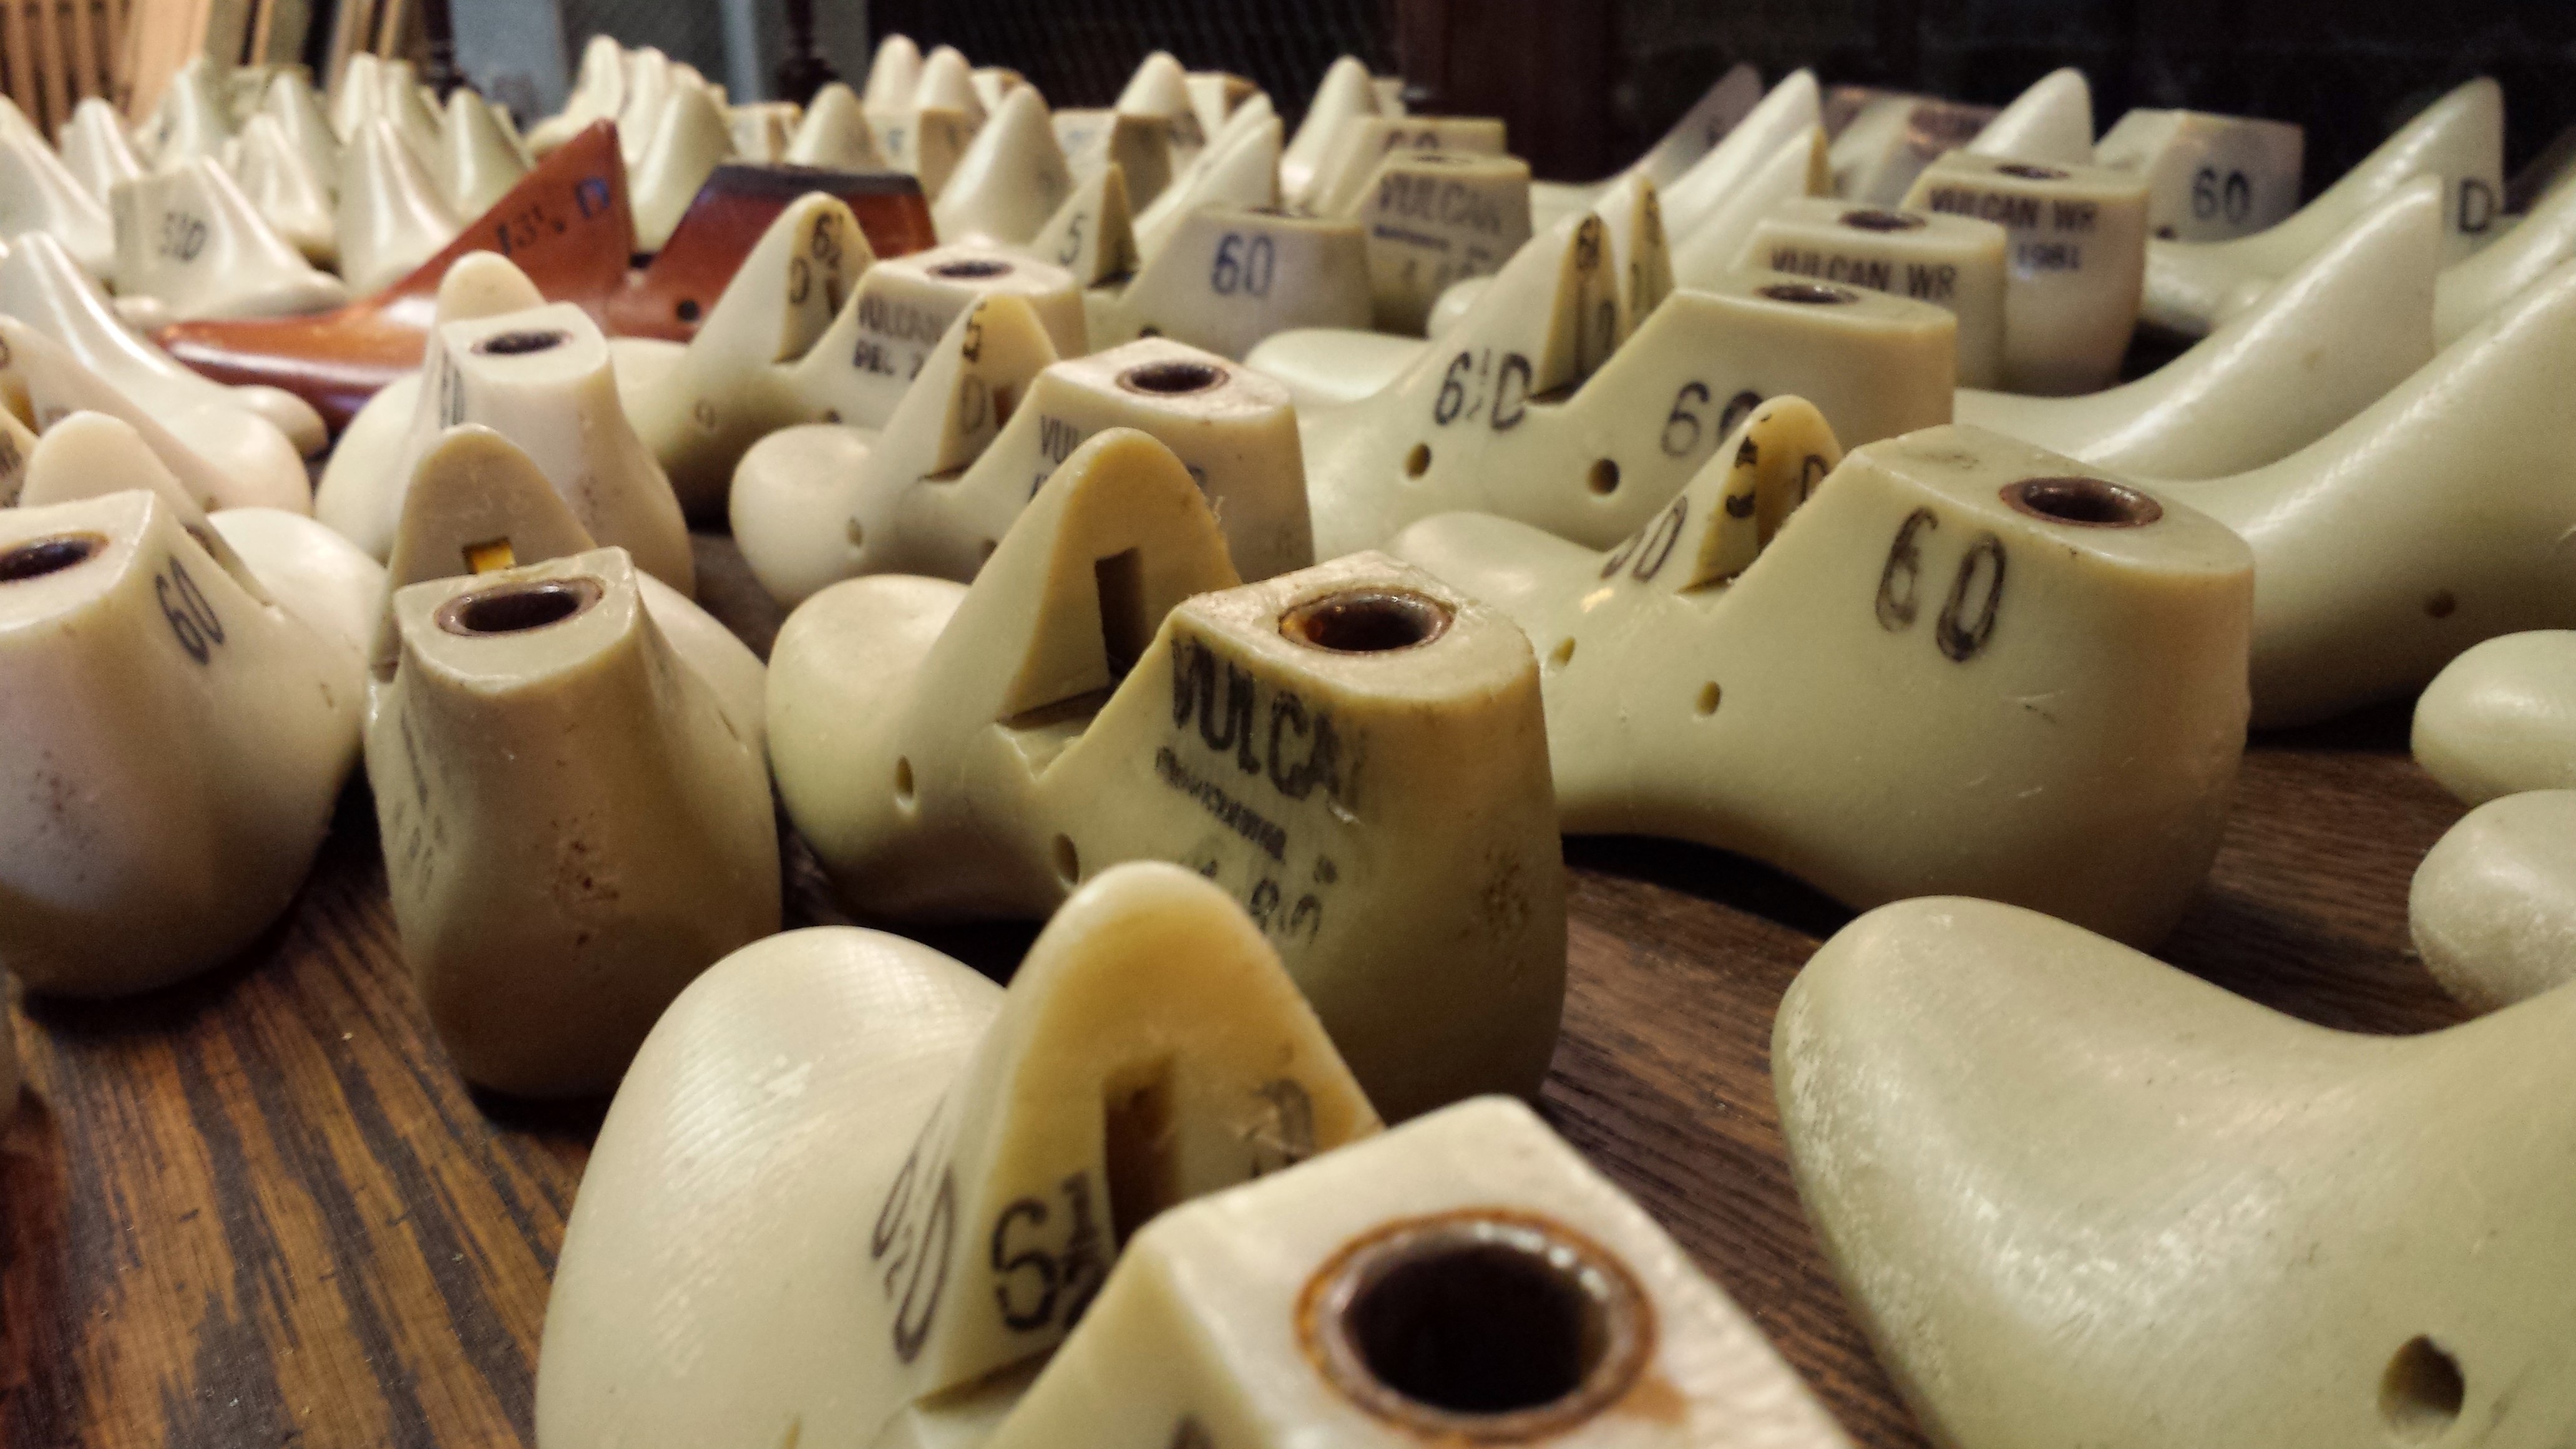
shoe, wood, vintage, old, horn, food, ceramic, nostalgia, fashion, pottery, toy, bone, sculpture, art, carving, tooth, flavor, shoe horn